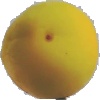
Label: Peach 2